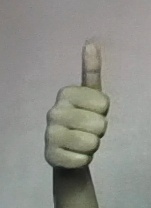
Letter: aleff